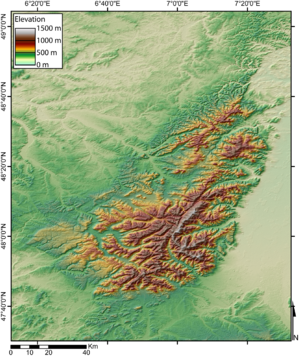
Les Vosges [voːʒ] sont un massif de moyennes montagnes du Nord-Est de la France qui sépare le plateau lorrain de la plaine d'Alsace. D'origine varisque et majoritairement constituées de grès et de granite, elles atteignent des altitudes modestes culminant à 1 423 mètres au Grand Ballon.